Ted Cruz 2016 presidential campaign

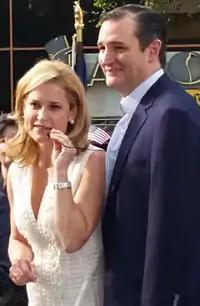
Cruz with his wife Heidi at a rally in Houston, March 2015

Cruz announced his campaign for the presidency on March 23, 2015, at Liberty University in Lynchburg, Virginia, during the student convocation. In his announcement speech, Cruz spoke of his plans for a constitutional government and said he would "stand for liberty". Cruz called on the audience to imagine a president repealing the Affordable Care Act and supporting Israel, economic growth, border security while allowing legal immigration, a flat tax and the abolition of the IRS.